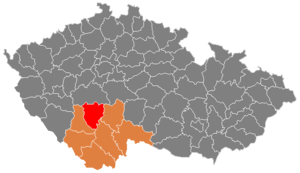
Le district de Písek est un des sept districts de la région de Bohême-du-Sud, en Tchéquie. Son chef-lieu est la ville de Písek.